Jagdstaffel 12

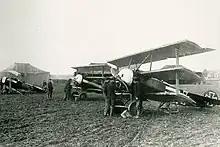
"Jasta" 12 flightline at Toulis, France

Royal Prussian Jagdstaffel 12 was created on 28 September 1916 from an existing ad hoc unit, Fokkerstaffel West. The new squadron mobilized on 12 October 1916 at Laon, France. It scored its first victory on 4 December 1916. The squadron was initially equipped with ill-performing Fokker D.Is. On 24 March 1917, the unit was credited with its tenth victory. The following month, Bloody April 1917, Jasta 12 downed 23 Royal Flying Corps aircraft. May saw 10 more victories. By the end of July, the jasta's scoreboard showed 74 victories. When it lost its ace commander, Adolf von Tutschek, to wounds, its new "Staffelfuhrer" led it to 22 victories in three months with no German losses.